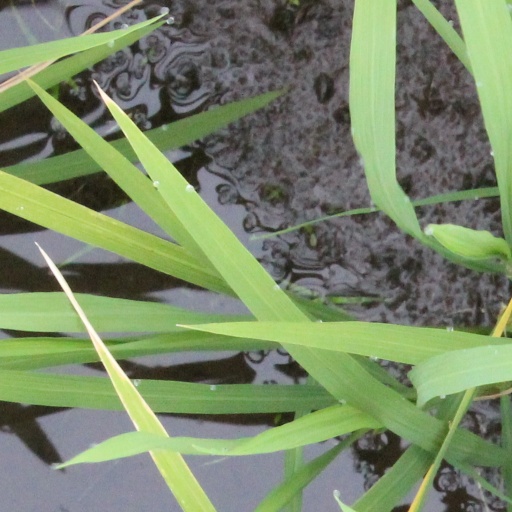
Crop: rice